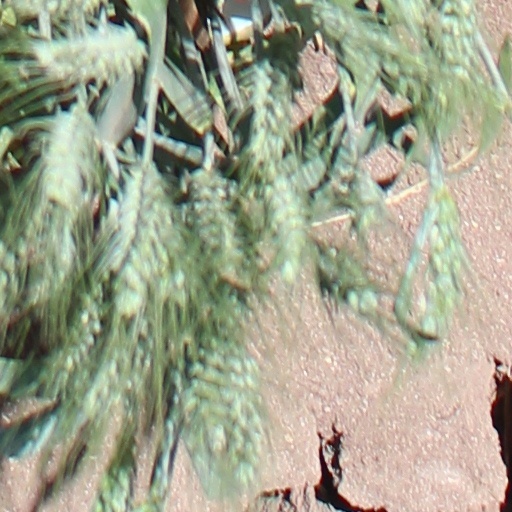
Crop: wheat